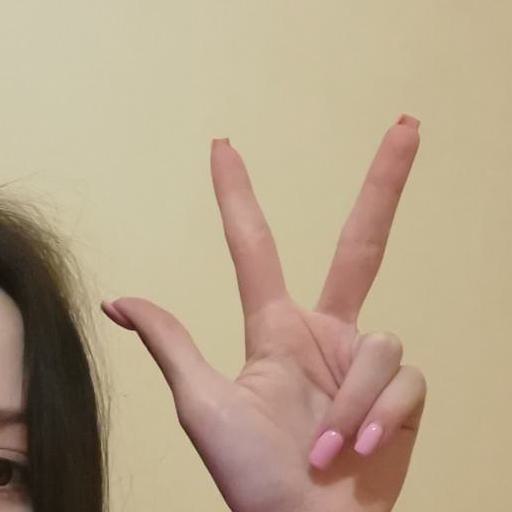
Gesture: three2